Félix Award

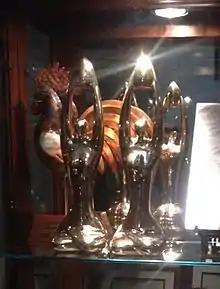
Two Felix awards on display at Centre des arts Juliette-Lassonde (Saint-Hyacinthe, Quebec

The Félix Award ( is an award, given by the "Association du disque, de l'industrie du spectacle québécois" (ADISQ) on an annual basis to artists working in the music and humor industry in the Canadian province of Quebec.